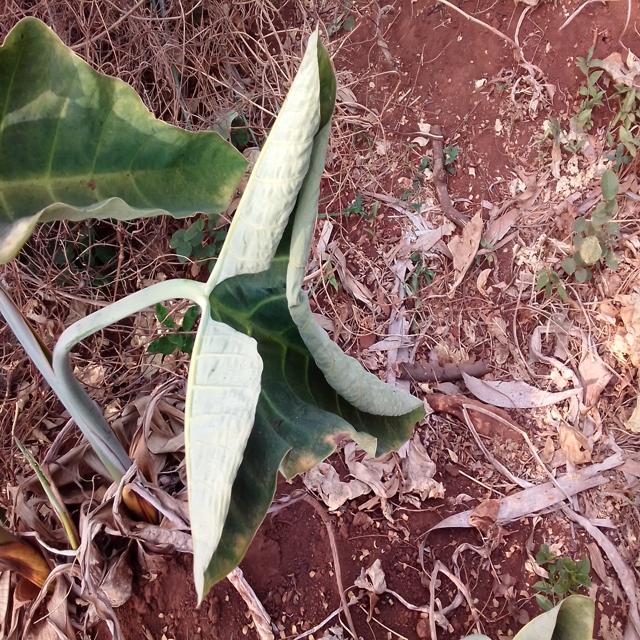
Label: Early_Blight